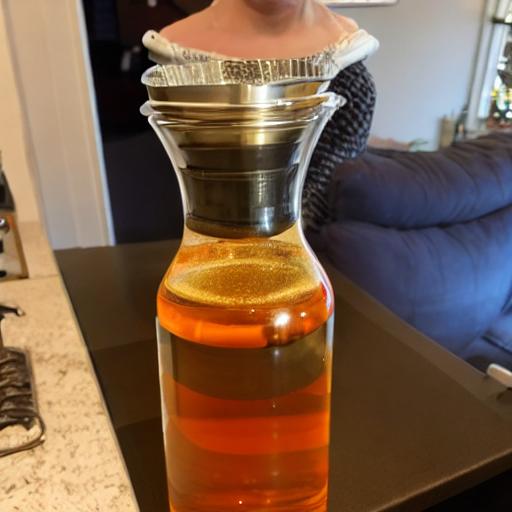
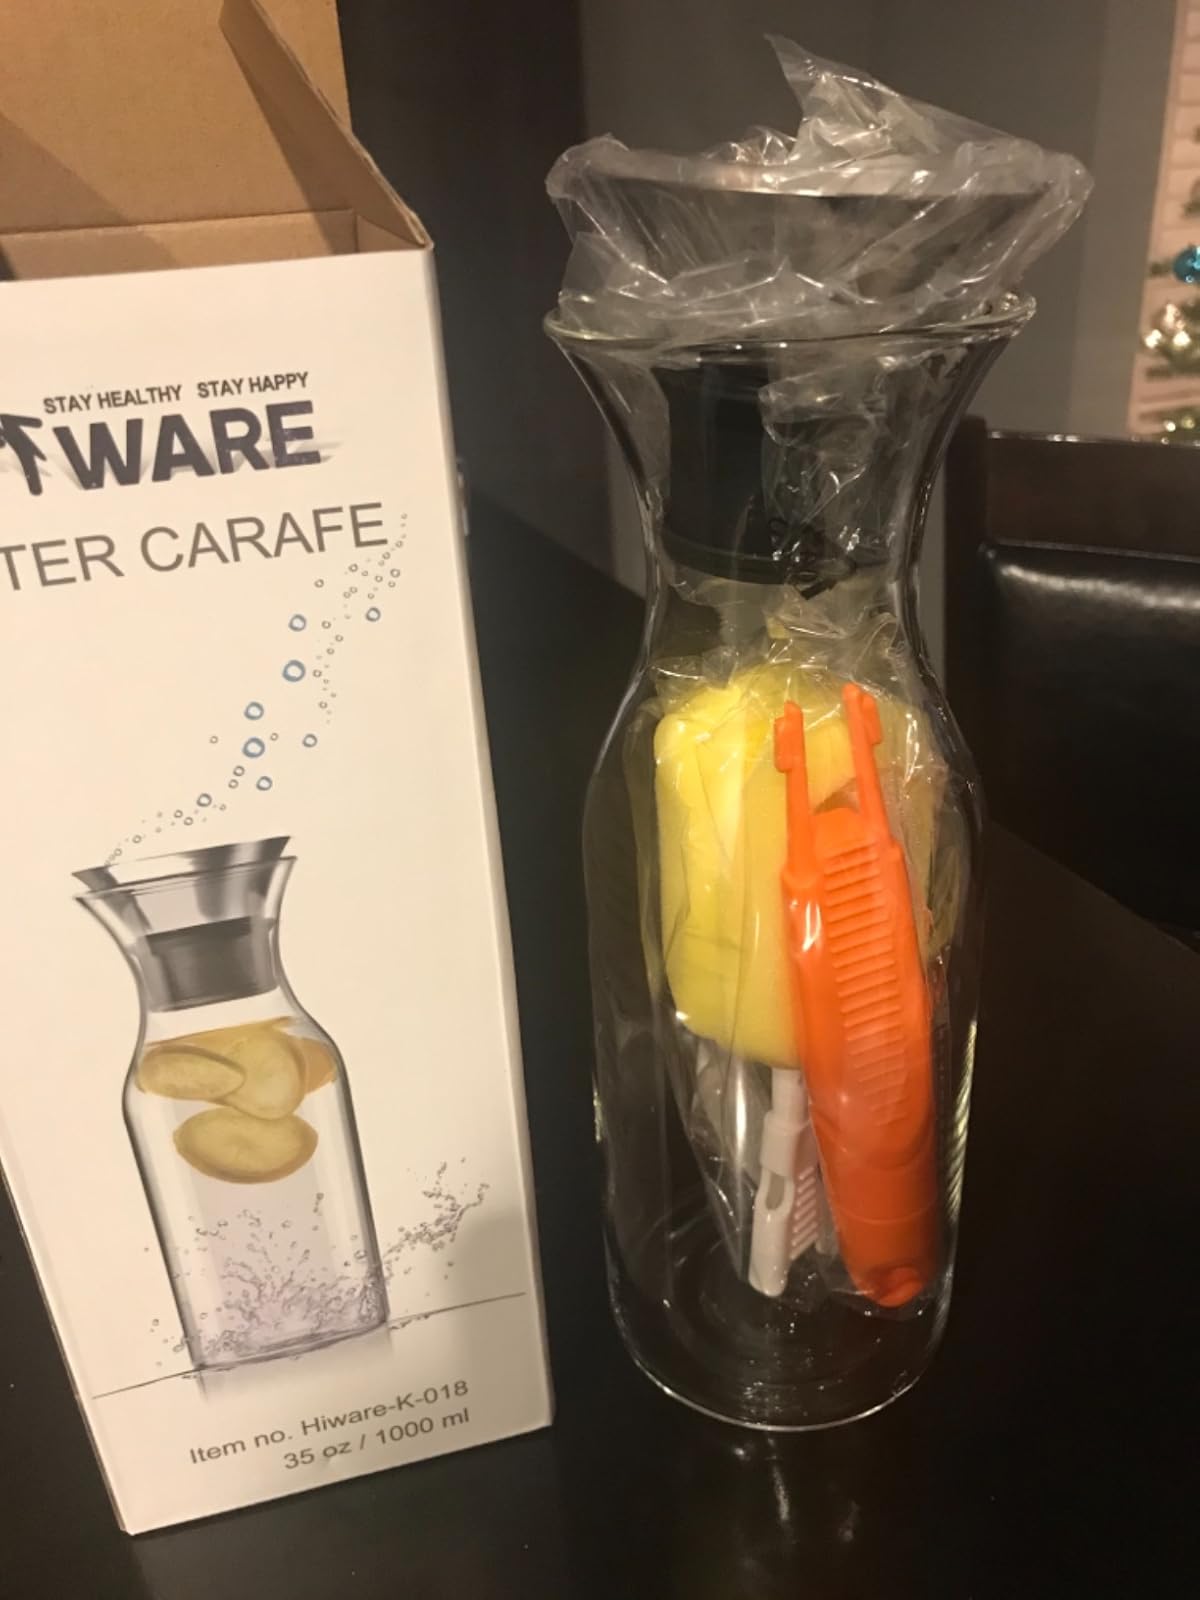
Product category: items_tea
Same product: no